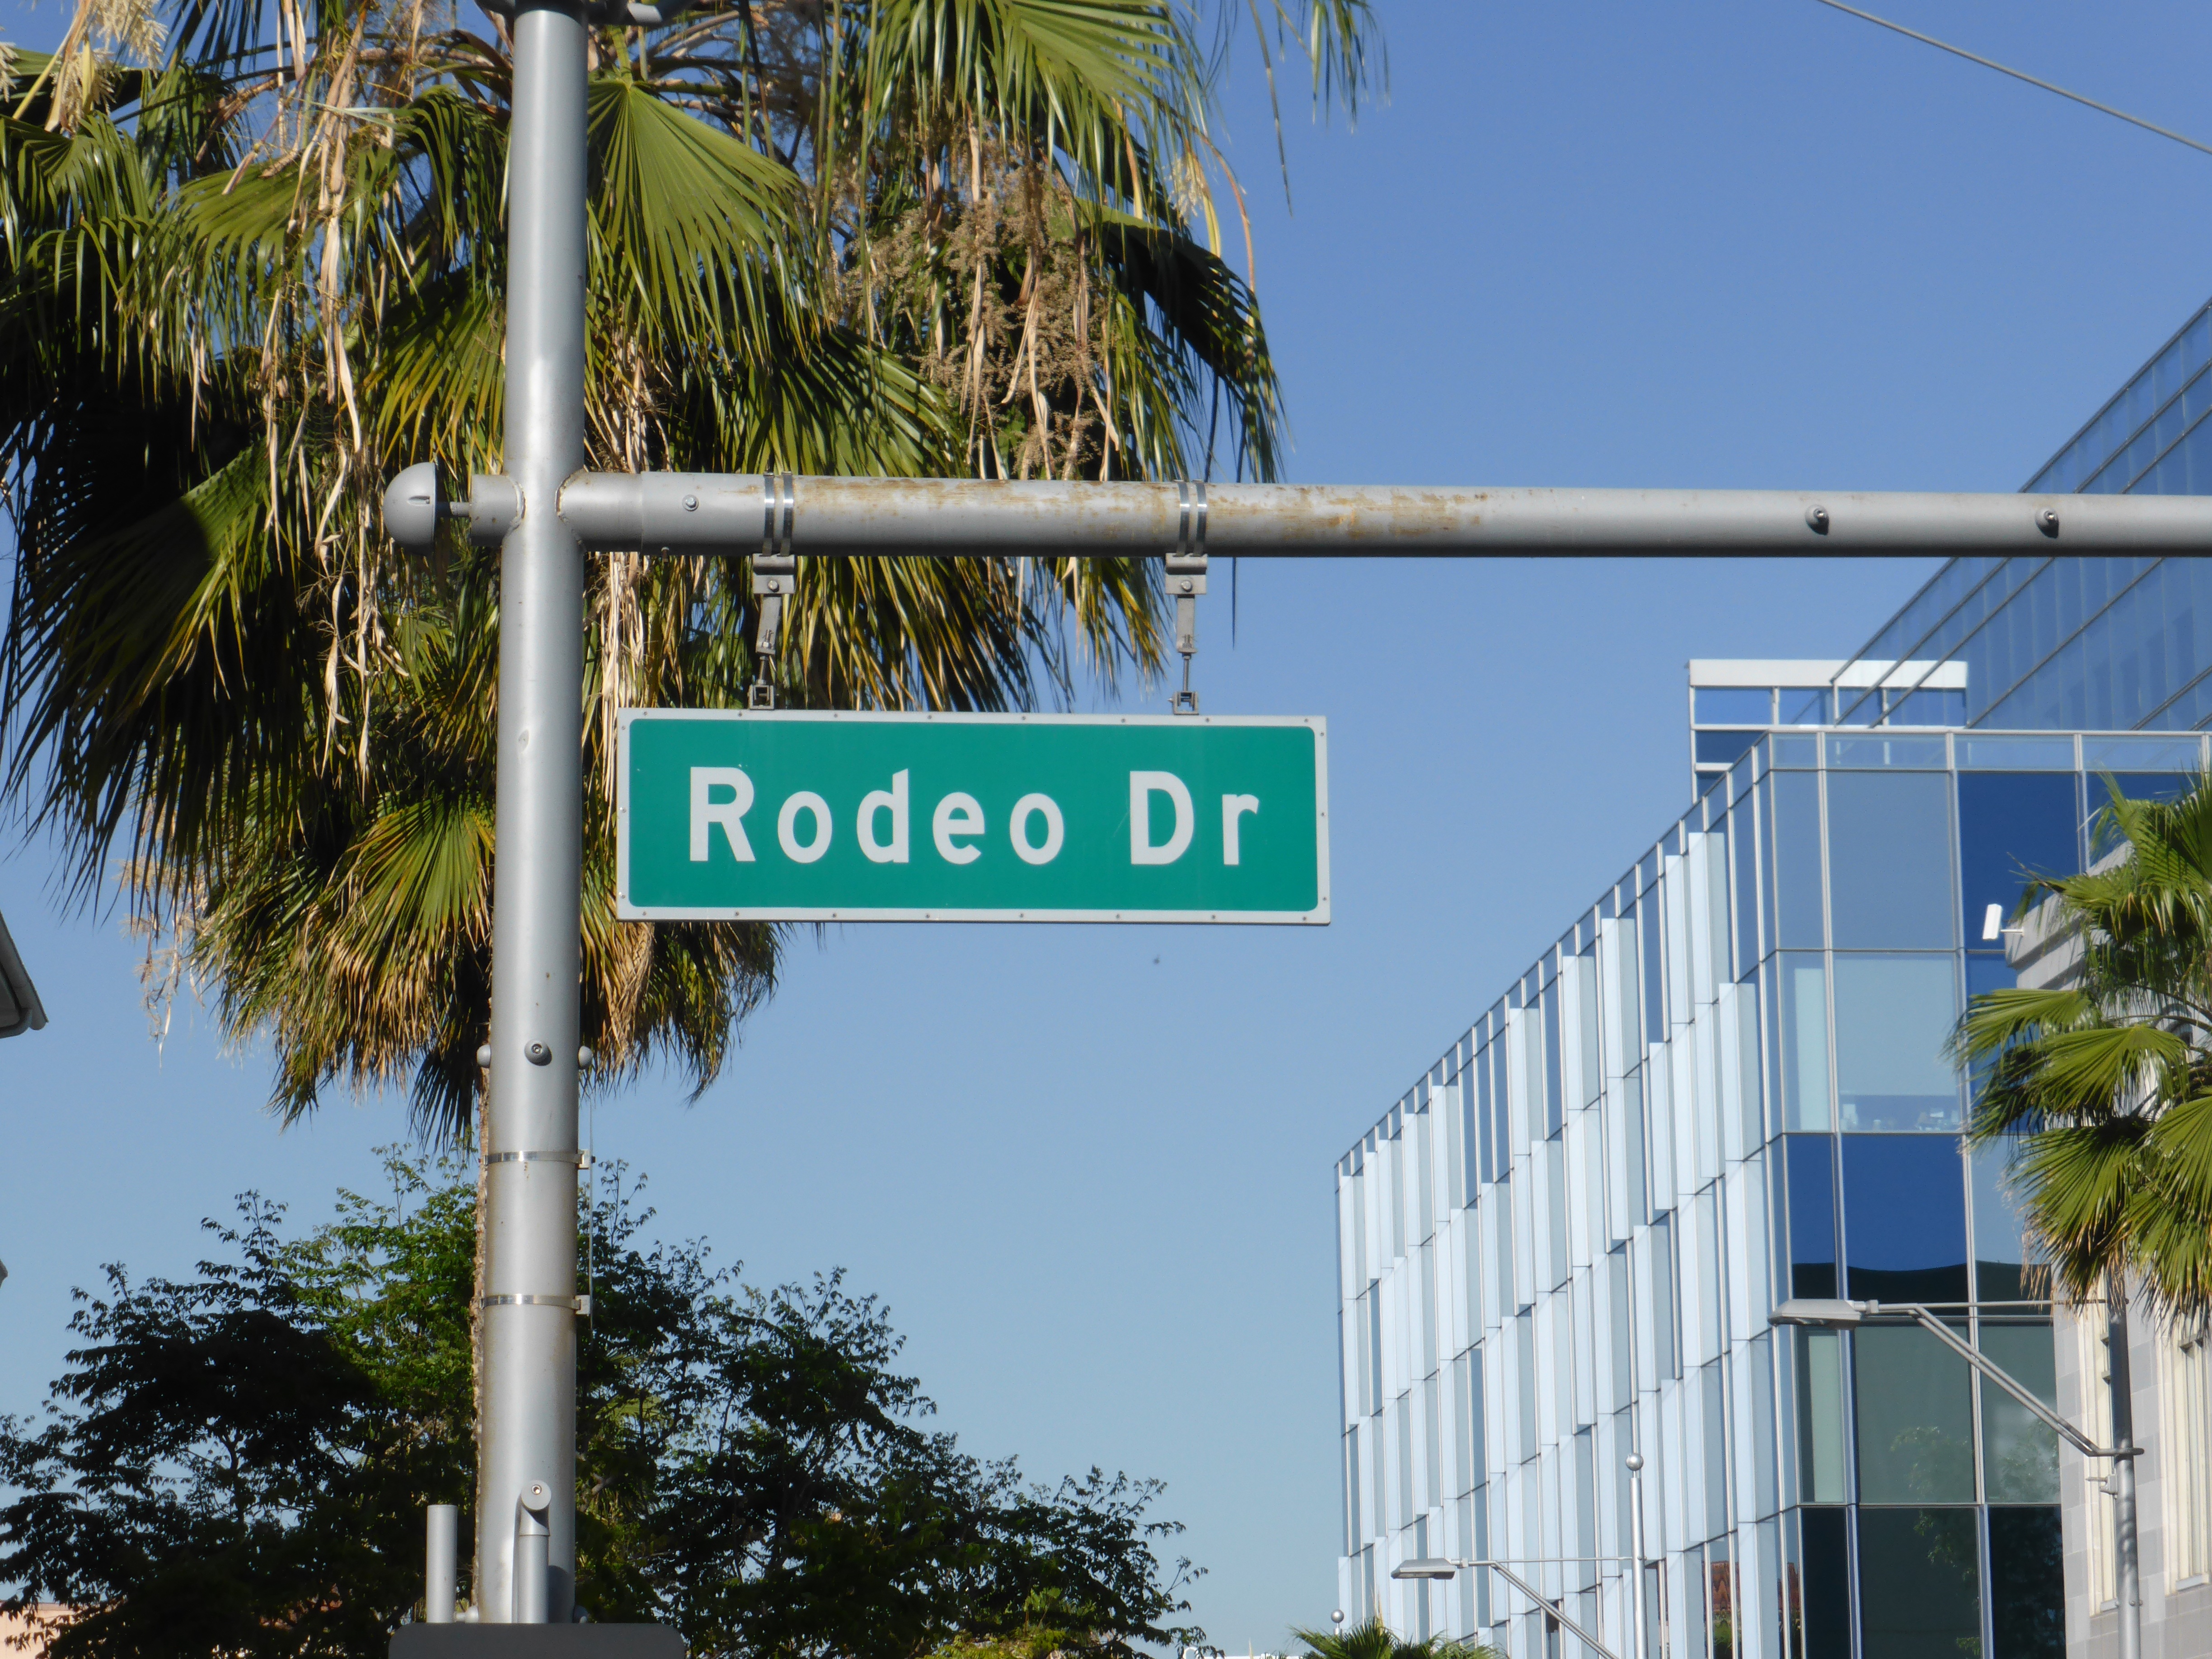
advertising, facade, fashion, street sign, hills, los, angeles, beverly, condominium, neighbourhood, residential area, arecales, rodeo drive